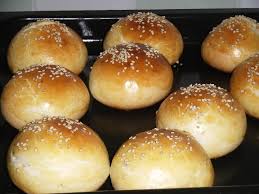
Label: trash